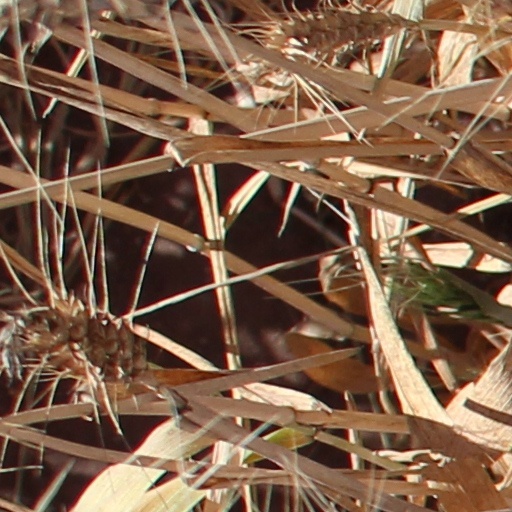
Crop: wheat